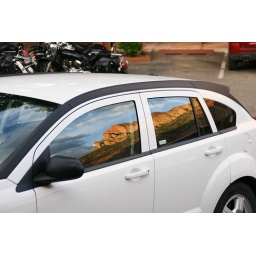
Reflection of the Watchman in the window of a car in the Pioneer Lodge parking lot. Springdale, Utah. Bryce-Zion Roadtrip, Day 5